Umaga (wrestler)

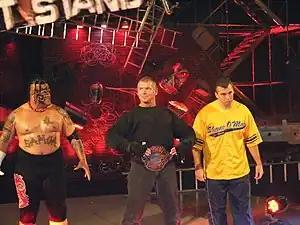
Umaga (left) at One Night Stand in June 2007 with Vince McMahon and Shane McMahon

On the February 19 episode of "Raw", Umaga was named Vince McMahon's representative for "Battle of the Billionaires" with Donald Trump at WrestleMania 23. Immediately after choosing Umaga, McMahon granted him a match against the Intercontinental Champion Jeff Hardy, which he won to win the Intercontinental Championship. After Bobby Lashley was named Trump's representative, the two began a feud which lasted even beyond WrestleMania. At WrestleMania on April 1, Umaga lost the Battle of the Billionaires' hair versus hair match and caused McMahon to get his head shaved. On the April 16 episode of "Raw", Lashley interfered in a match and helped a planted fan, Santino Marella, defeat Umaga for the Intercontinental Championship. On April 29 at Backlash, Umaga, Vince, and Shane McMahon wrestled Lashley for his ECW World Championship in a handicap match, winning the title for Vince. Umaga would continue to be involved with that feud, competing at Judgment Day on May 20 in a rematch for the ECW World Championship, which was once again a handicap match with the McMahons and Umaga taking on Lashley, which Lashley won. However, Lashley did not win the ECW World Championship because he pinned Shane and not the champion, Vince. The feud culminated on June 3 at One Night Stand, with Umaga aiding Vince in defending the ECW World Championship against Lashley in a Street Fight, which Vince lost.